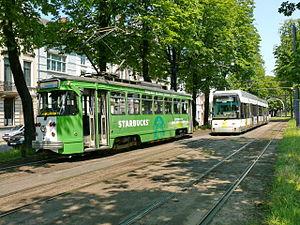
Tramway de Gand - Rame PCC 34 (ou 6034) sur la voie de tiroir de la station Rabot, dépassée par le rame Hermelijn 6306 de la ligne 4
Le tramway de Gand est un réseau de tramway desservant la ville belge éponyme créé en 1874, et exploité depuis 1991 par le service de transports flamands De Lijn.